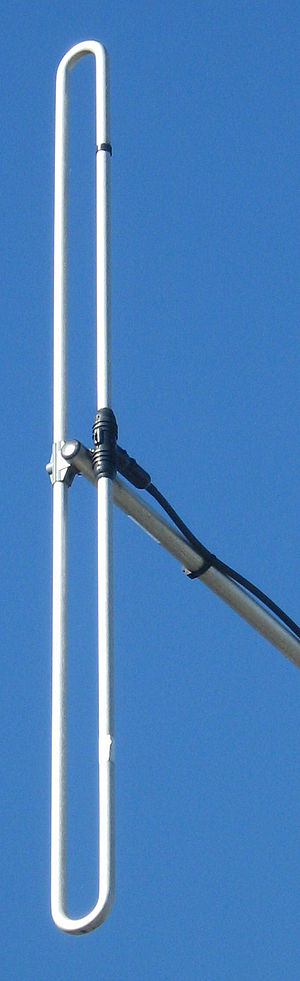
Dipolantenne / Dipolantenne varianter / Foldet dipolantenne
foldet halvbølge dipolantenne
Indenfor radio og telekommunikation er en dipolantenne eller doublet den simpleste og mest bredt anvendte klasse af radioantenner.